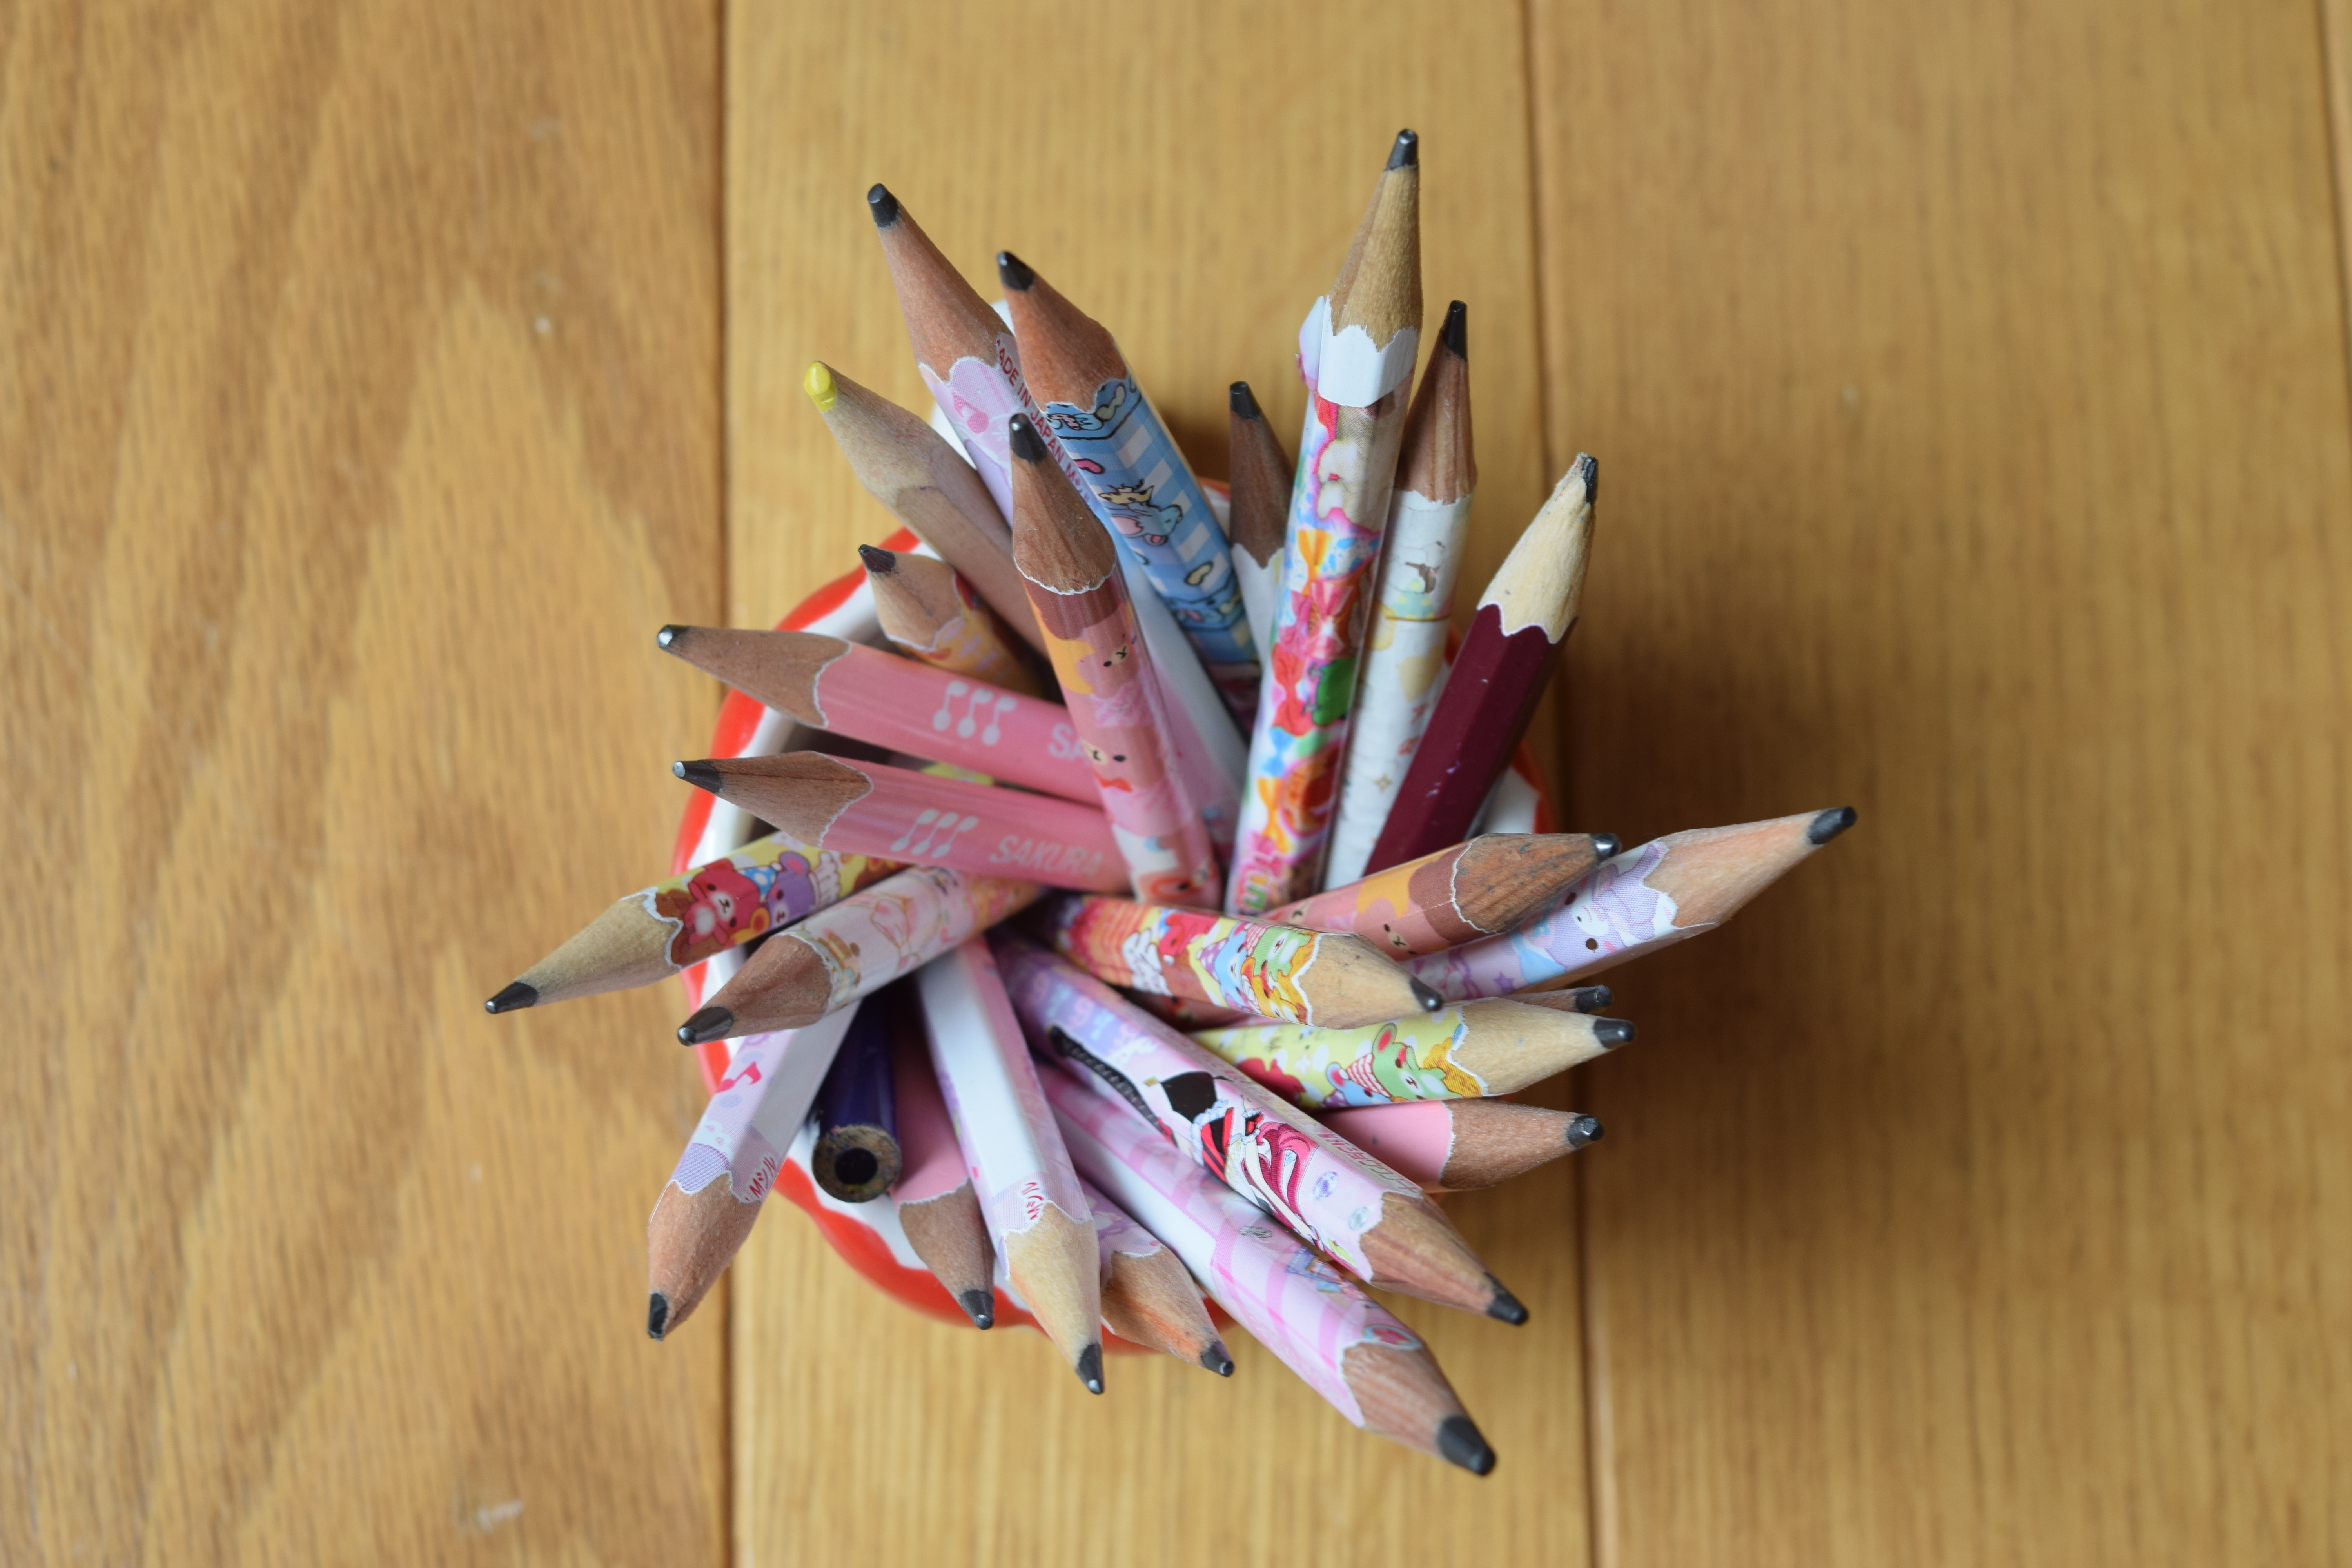
writing, work, flower, pen, tool, paper, education, write, art, drawing, message, school, learning, supplies, pencils, draw, origami, pencil drawing, colored pencils, color pencils, art paper, origami paper